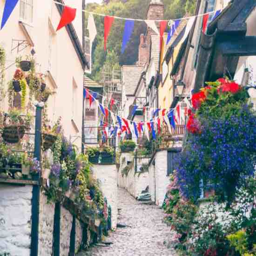
is this the prettiest village ?